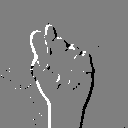
ASL letter: t